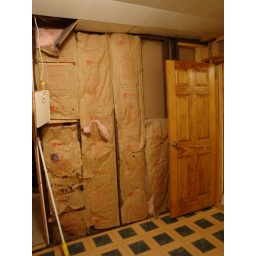
Before: South kitchen wall - sheetrock was removed for some unknown reason by the previous owners.